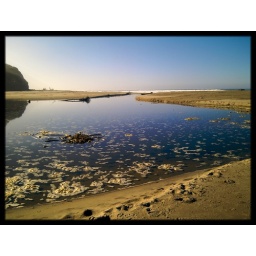
on the beach near san gregorio, ca. cell phone shot (edited).